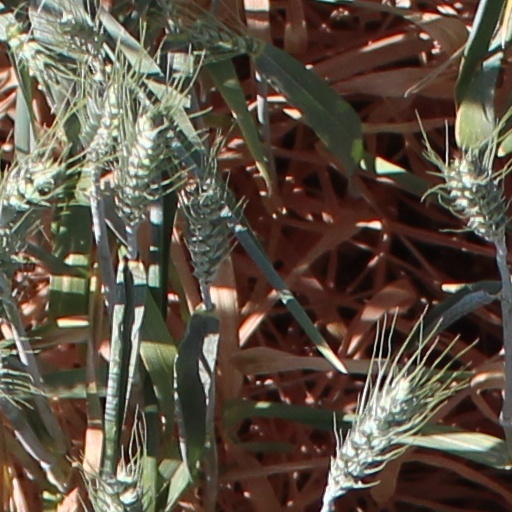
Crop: wheat